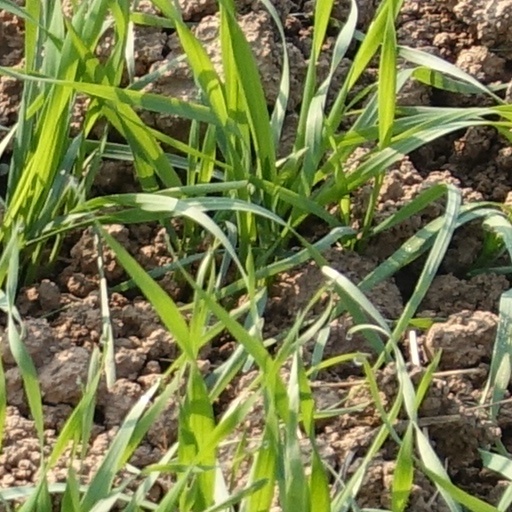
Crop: wheat